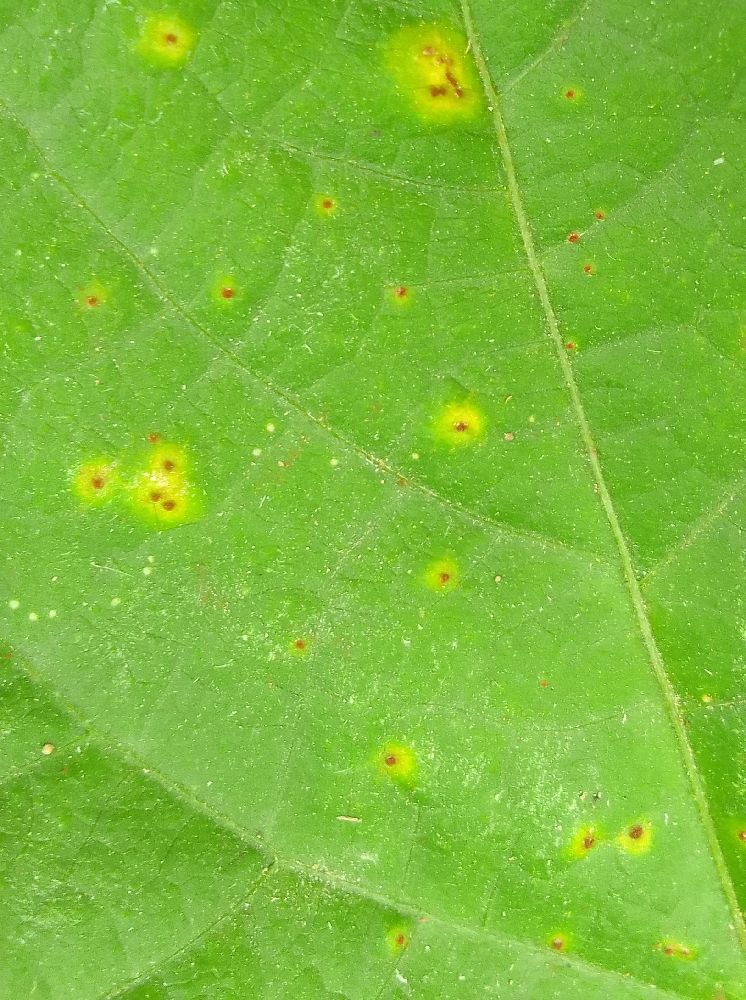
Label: rust